The Two Marshals

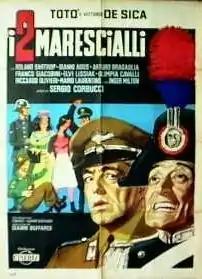

The Two Marshals is a 1961 Italian comedy film written and directed by Sergio Corbucci. The film was a hit at the Italian box office, with 2.765.531 spectators and a total gross of 536.513.000 lire.